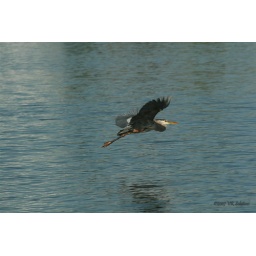
Crane flying over watershed lake